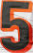
Number: 5